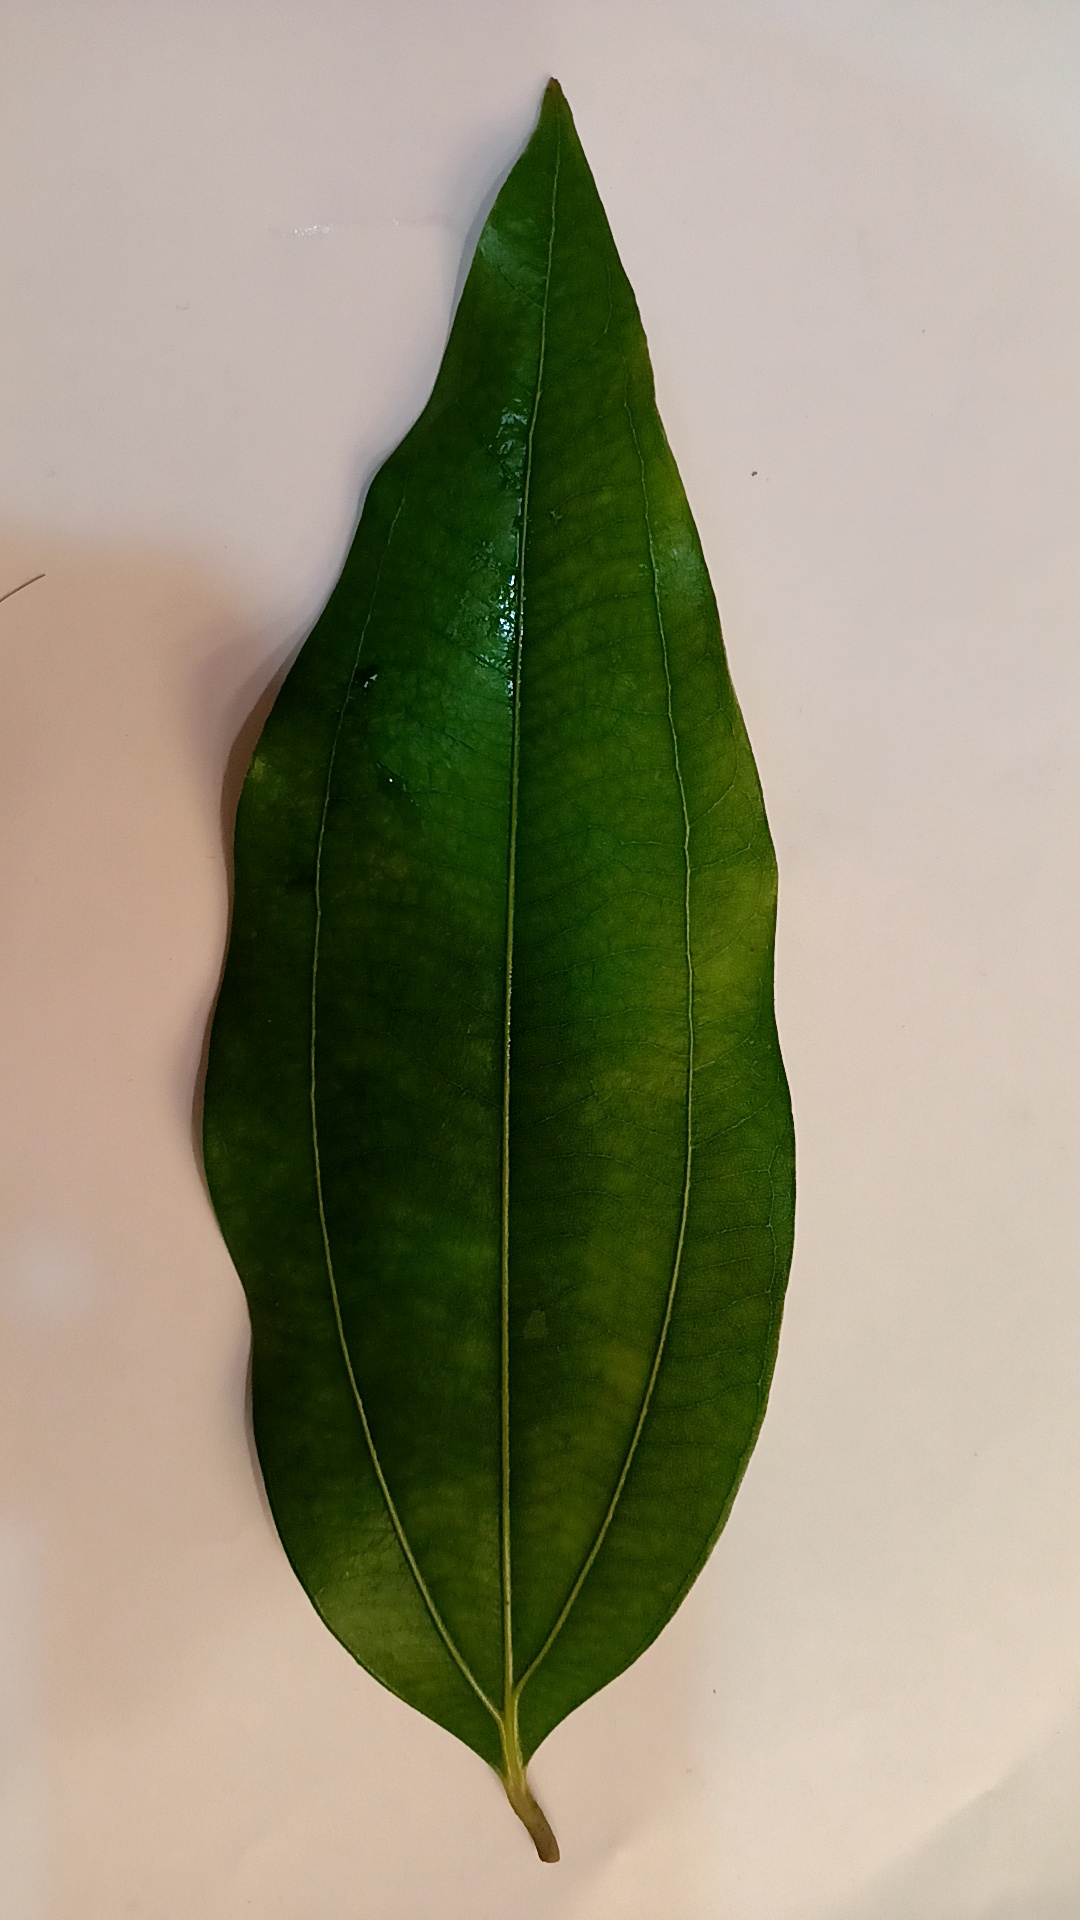
Label: Healthy